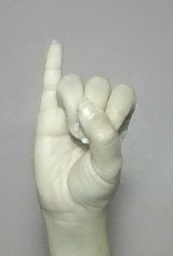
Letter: meem